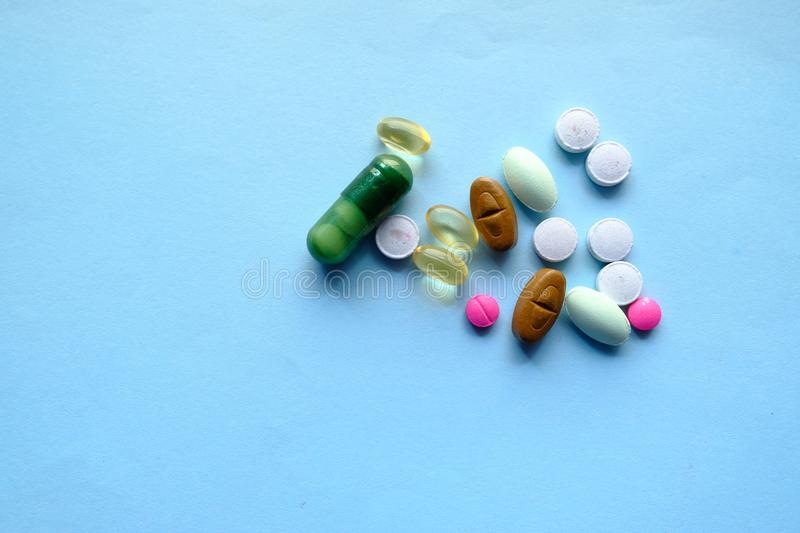
Label: plastic